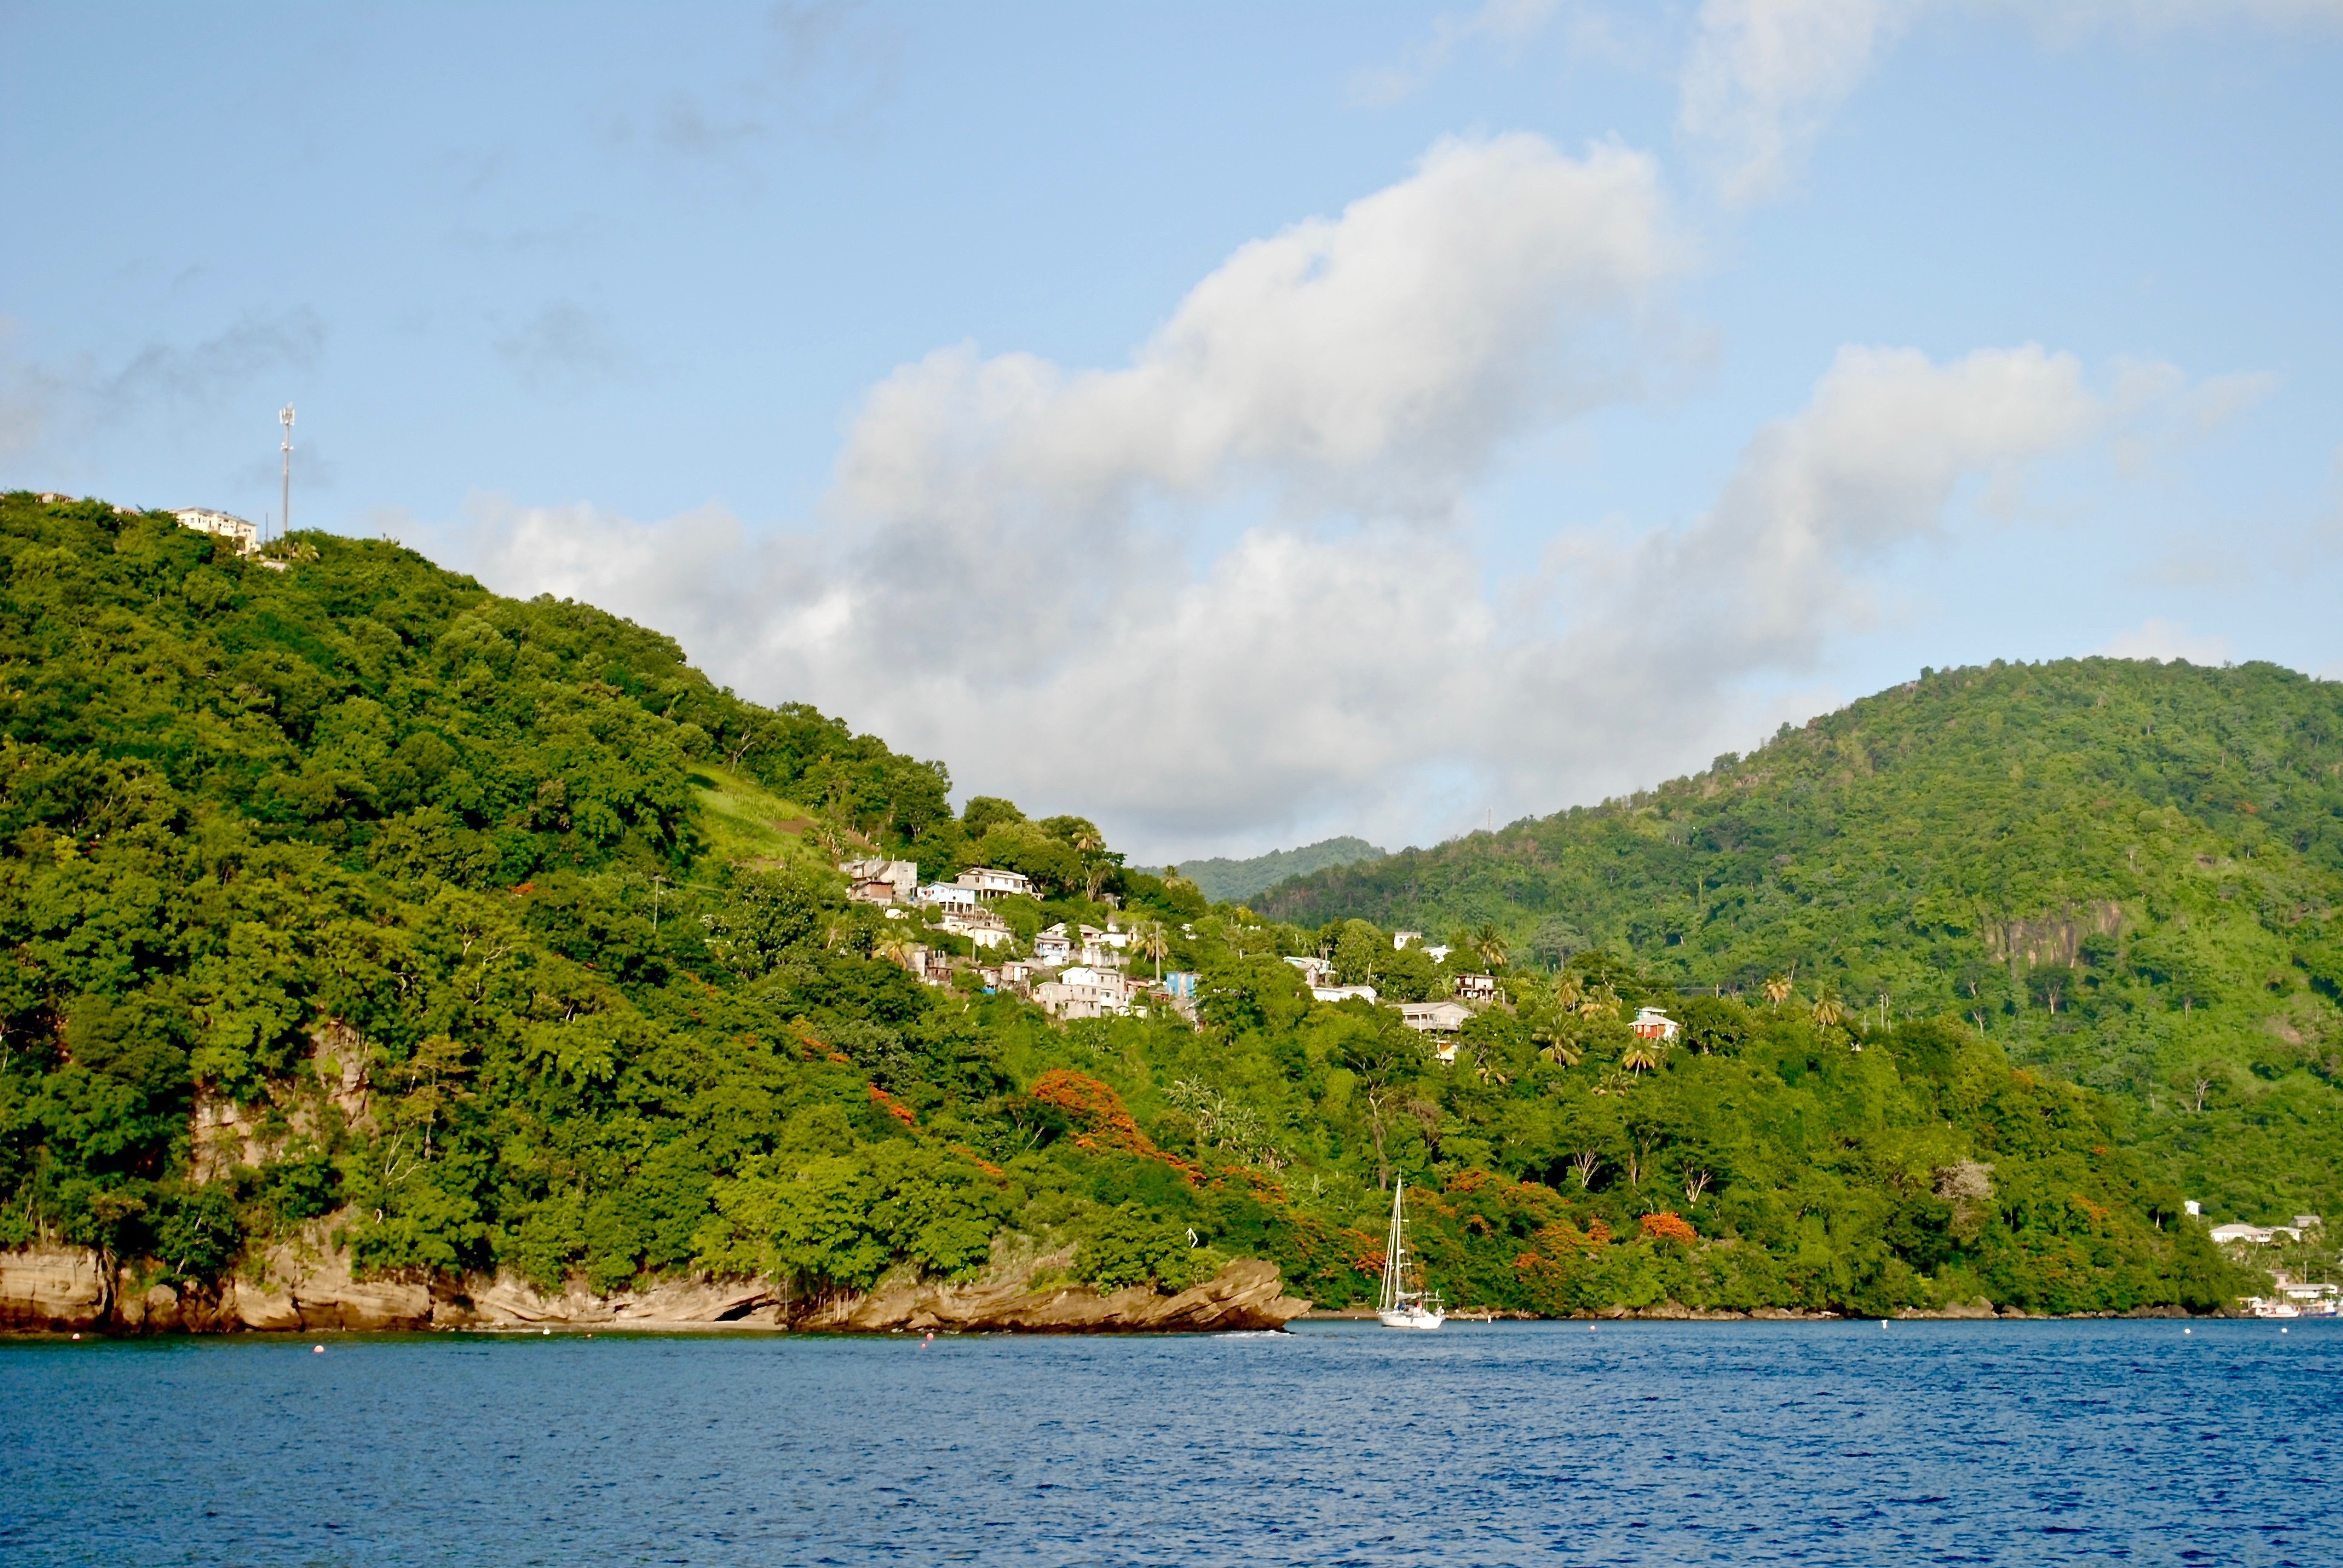
landscape, sea, coast, tree, water, nature, outdoor, ocean, mountain, cloud, sky, hill, shore, lake, town, river, summer, vacation, travel, coastline, shoreline, village, seaside, surf, green, scenic, tropical, seascape, scenery, holiday, bay, island, harbor, blue, fjord, reservoir, tourism, lifestyle, sailboat, moon, body of water, cruise, waves, clouds, mountains, sail, caribbean, exotic, anchorage, getaway, loch, tropics, landform, nature landscape, sailing yacht, west indies, grenada, grenadines, geographical feature